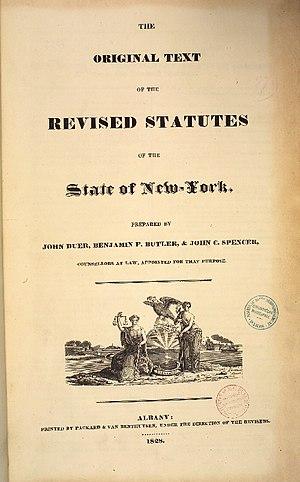
Fait partie du fonds étranger de la Bibliothèque de l'Hôtel de Ville
La Bibliothèque de l'Hôtel de Ville est une bibliothèque publique patrimoniale du réseau des bibliothèques de la Mairie de Paris. Spécialisée en sciences sociales, droit, histoire contemporaine et documentation parisienne, elle est un lieu de recherche incontournable sur les XIXᵉ et XXᵉ siècles.